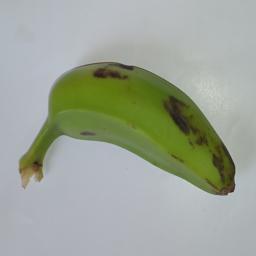
Banana variety: Champa Kola